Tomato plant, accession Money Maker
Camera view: bottom (45 deg); turntable rotation: 210 degrees
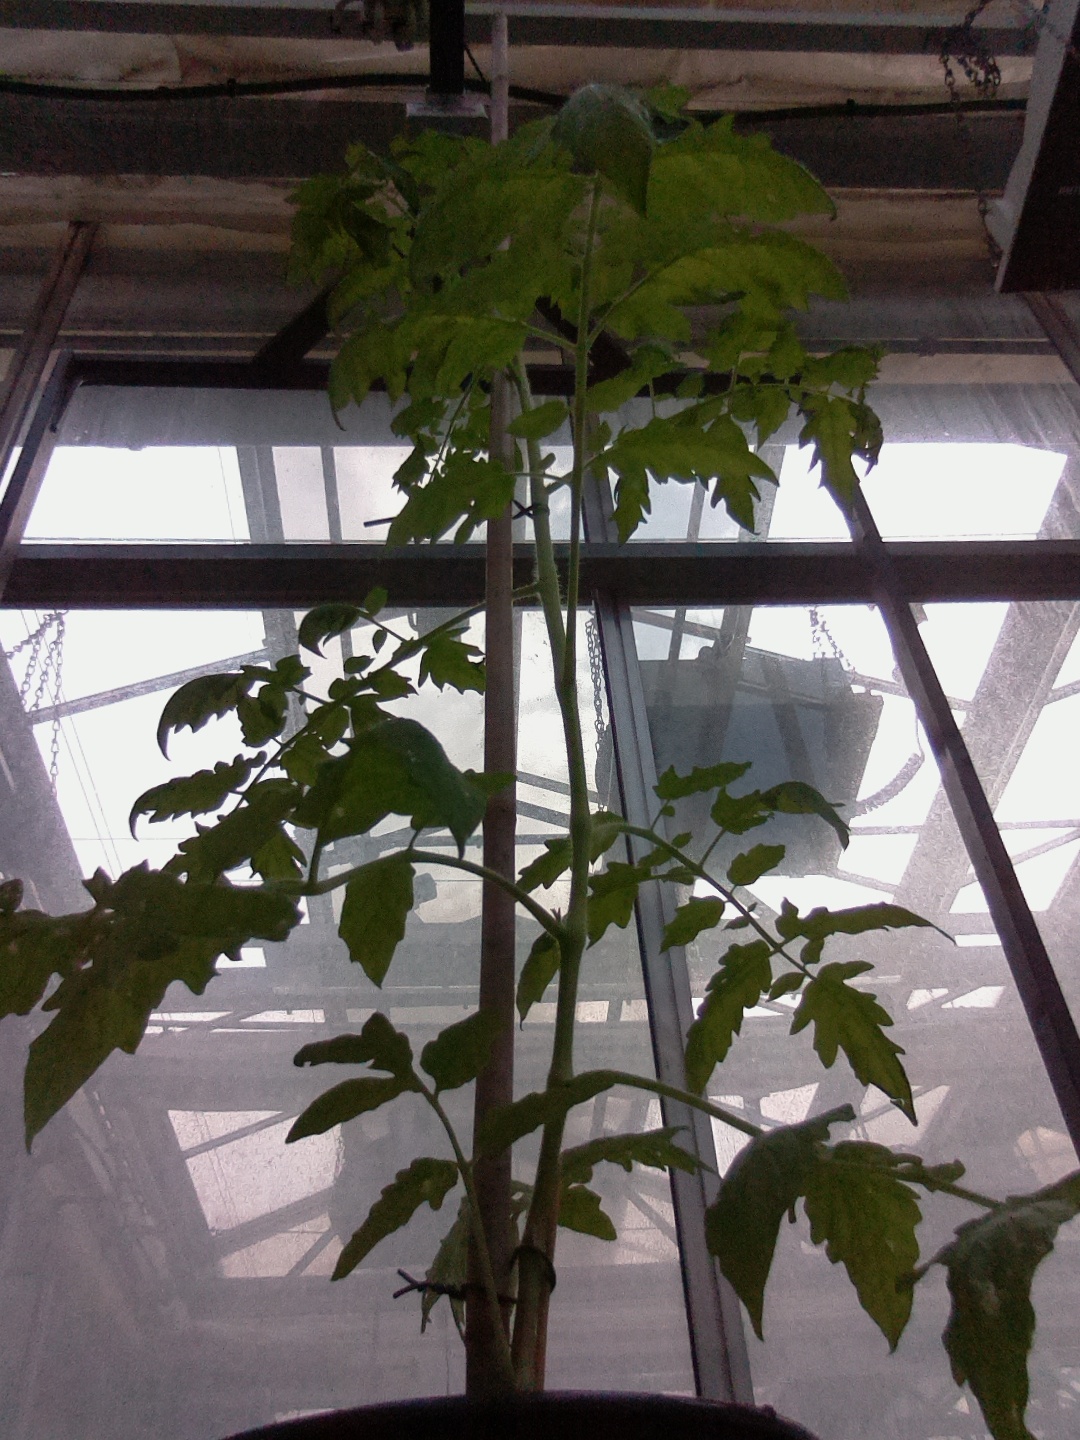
BBCH growth stage 15: 10 of true leaves visible